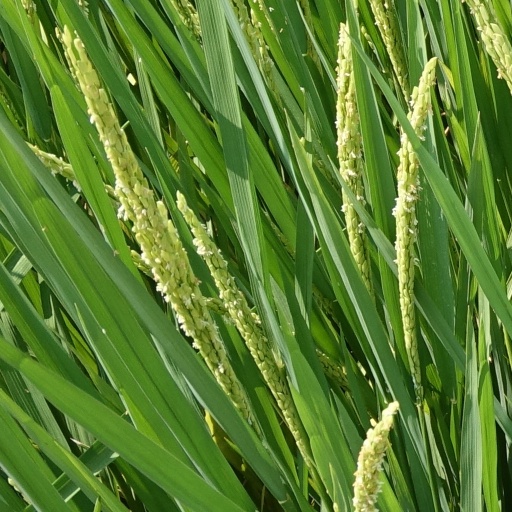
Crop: rice